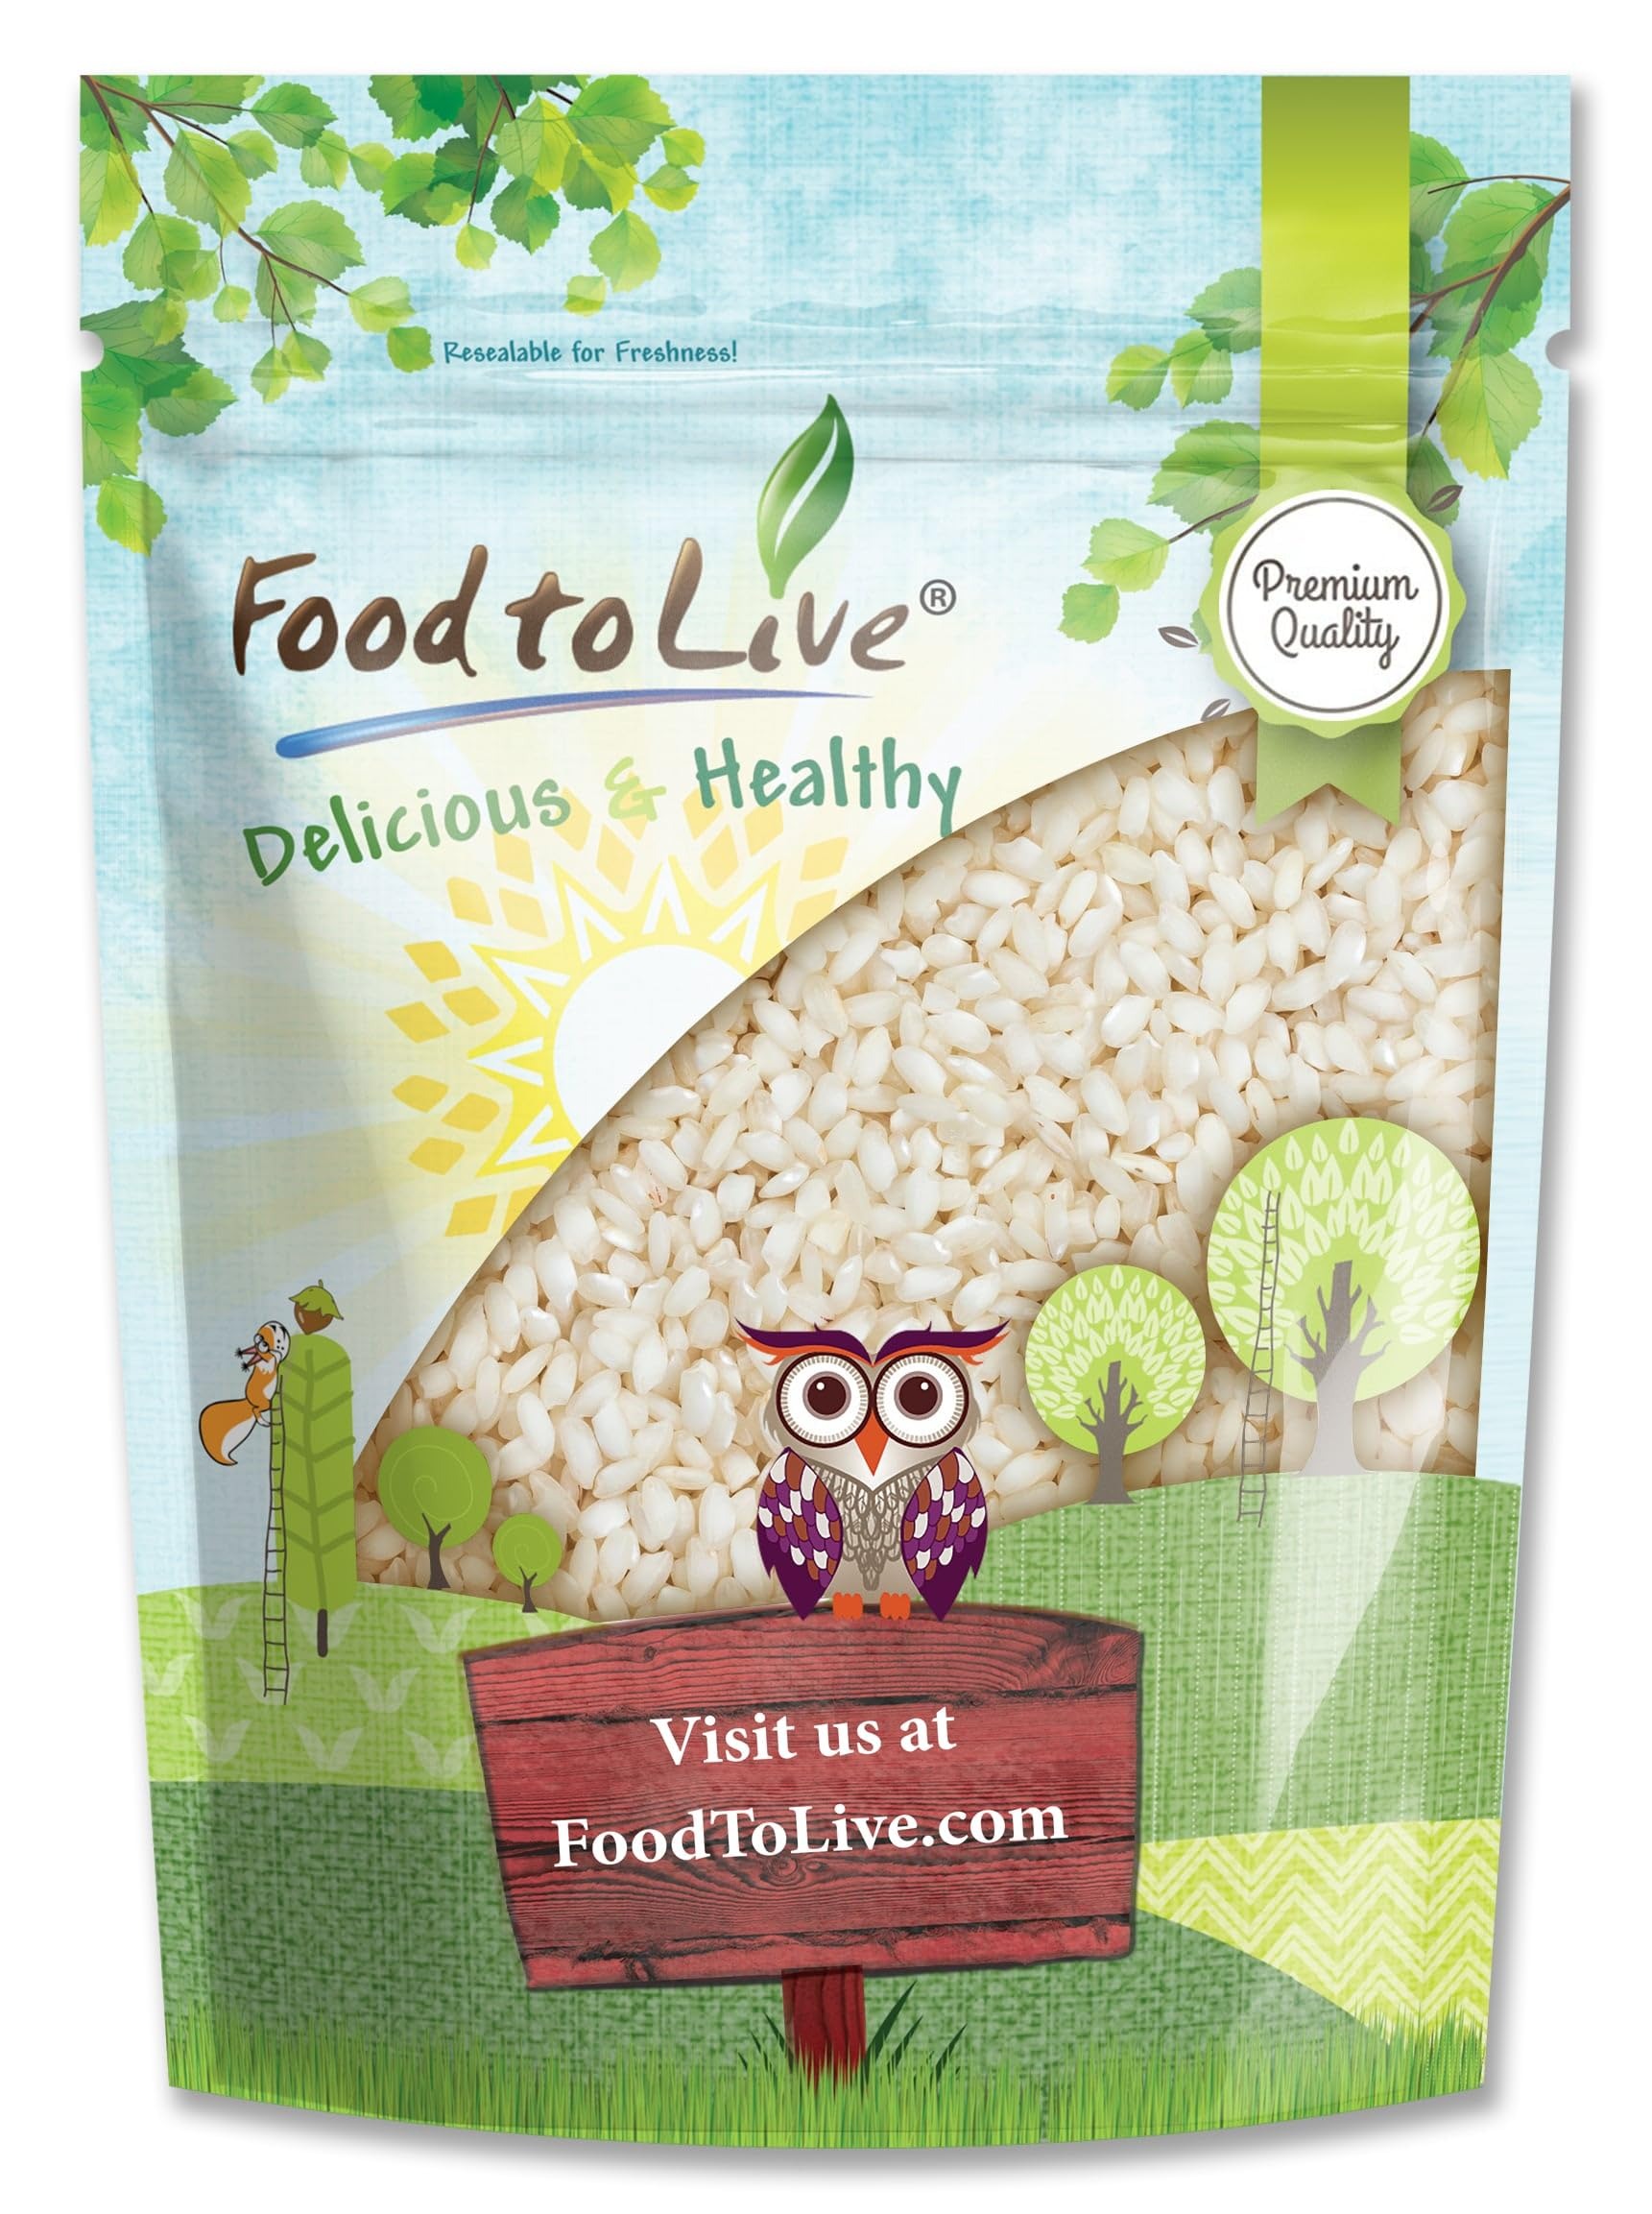
Item Name: Food to Live Italian Arborio Rice, 1 Pound – Short Grain White Rice. Gourmet Superfino Grade. Perfect for Creamy Risottos and Culinary Delights. Good Source of Protein. Vegan, Kosher, Bulk
Bullet Point 1: ✔️PREMIUM QUALITY, KOSHER AND VEGAN: Arborio White Rice by Food to Live is of Premium Quality, 100% Raw, Kosher, Vegan, free of trans fat and cholesterol.
Bullet Point 2: ✔️SHORT-GRAIN RICE, GOURMET SUPERFINO GRADE: Our Arborio White Rice is a short-grain white rice variety of Gourmet Superfino Grade. This kind of Rice has a higher starch content resulting in a creamy texture.
Bullet Point 3: ✔️HIGHLY NUTRITIOUS, COMPLEX CARBS SOURCE: White Arborio Rice contains good amounts of complex carbs - our main source of energy as well as dietary fiber, plant protein, Vitamins B1, B3, and essential minerals including Phosphorus, Magnesium, and Iron.
Bullet Point 4: ✔️PERFECT FOR RISOTTO AND MORE: White Arborio Rice is a perfect rice variety for making traditional Italian risotto and arancini. Moreover, use it to cook stir-fries, paella, rice puddings, soups, and pilafs, or serve as a side dish.
Bullet Point 5: ✔️LONG SHELF LIFE, AVAILABLE IN BULK: Arborio White Rice has a pretty long shelf life (up to 1.5 years) if stored properly which is why it’s a good idea to stock up with Food to Live’s budget-friendly bulk pack.
Product Description: White Arborio Rice is a variety of short-grain rice named after the Italian city it originated from. What is White Arborio Rice known for? This kind of Rice has a higher starch content compared to other Rice varieties. Food to Live’s White Arborio Rice is of Premium Quality, Vegan, Kosher, 100% Raw, and available in bulk sizes. White Arborio Rice Benefits Just like other Rice varieties, Arborio White Rice can be a part of a balanced diet. To begin with, it is a source of complex carbohydrates which are our main fuel. Second, White Arborio Rice contains dietary fiber and plant protein, two essential macronutrients. Moreover, Arborio Rice provides decent amounts of Vitamins B1, B3 as well as various essential minerals including Phosphorus, Magnesium, and Iron while being low in fat and Sodium-free. The Ideas on how to use Arborio White Rice The taste of White Arborio Rice is rather neutral being a perfect base for various herbs and spices while its texture is super creamy. The most famous White Arborio Rice recipe is, of course, traditional Italian risotto. Besides, this Rice is excellent for arancini – Italian rice balls. Furthermore, White Arborio Rice can be used to make paella, puddings, stuffed bell peppers, pilafs, stir-fries, or Arborio Rice and white bean soup. If you ask is Arborio Rice the same as white rice and can Arborio Rice be substituted for white rice? Arborio Rice is a type of white rice and can be used in almost any recipe that calls for white rice or simply as a side, though the texture of your meal may be a bit different. How to cook White Arborio Rice? Follow our easy White Arborio Rice cooking instructions: Boil 2 cups of water in a pot Add 1 cup of thoroughly rinsed White Arborio Rice and a pinch of salt Lower the heat and cover with a lid Cook for 20 minutes Enjoy! Storage Tips Does White Arborio Rice go bad? Yes, it does, and it is especially important to store White Arborio Rice bulk properly. Store it in a moisture-proof
Value: 16.0
Unit: Ounce

Price: 7.23